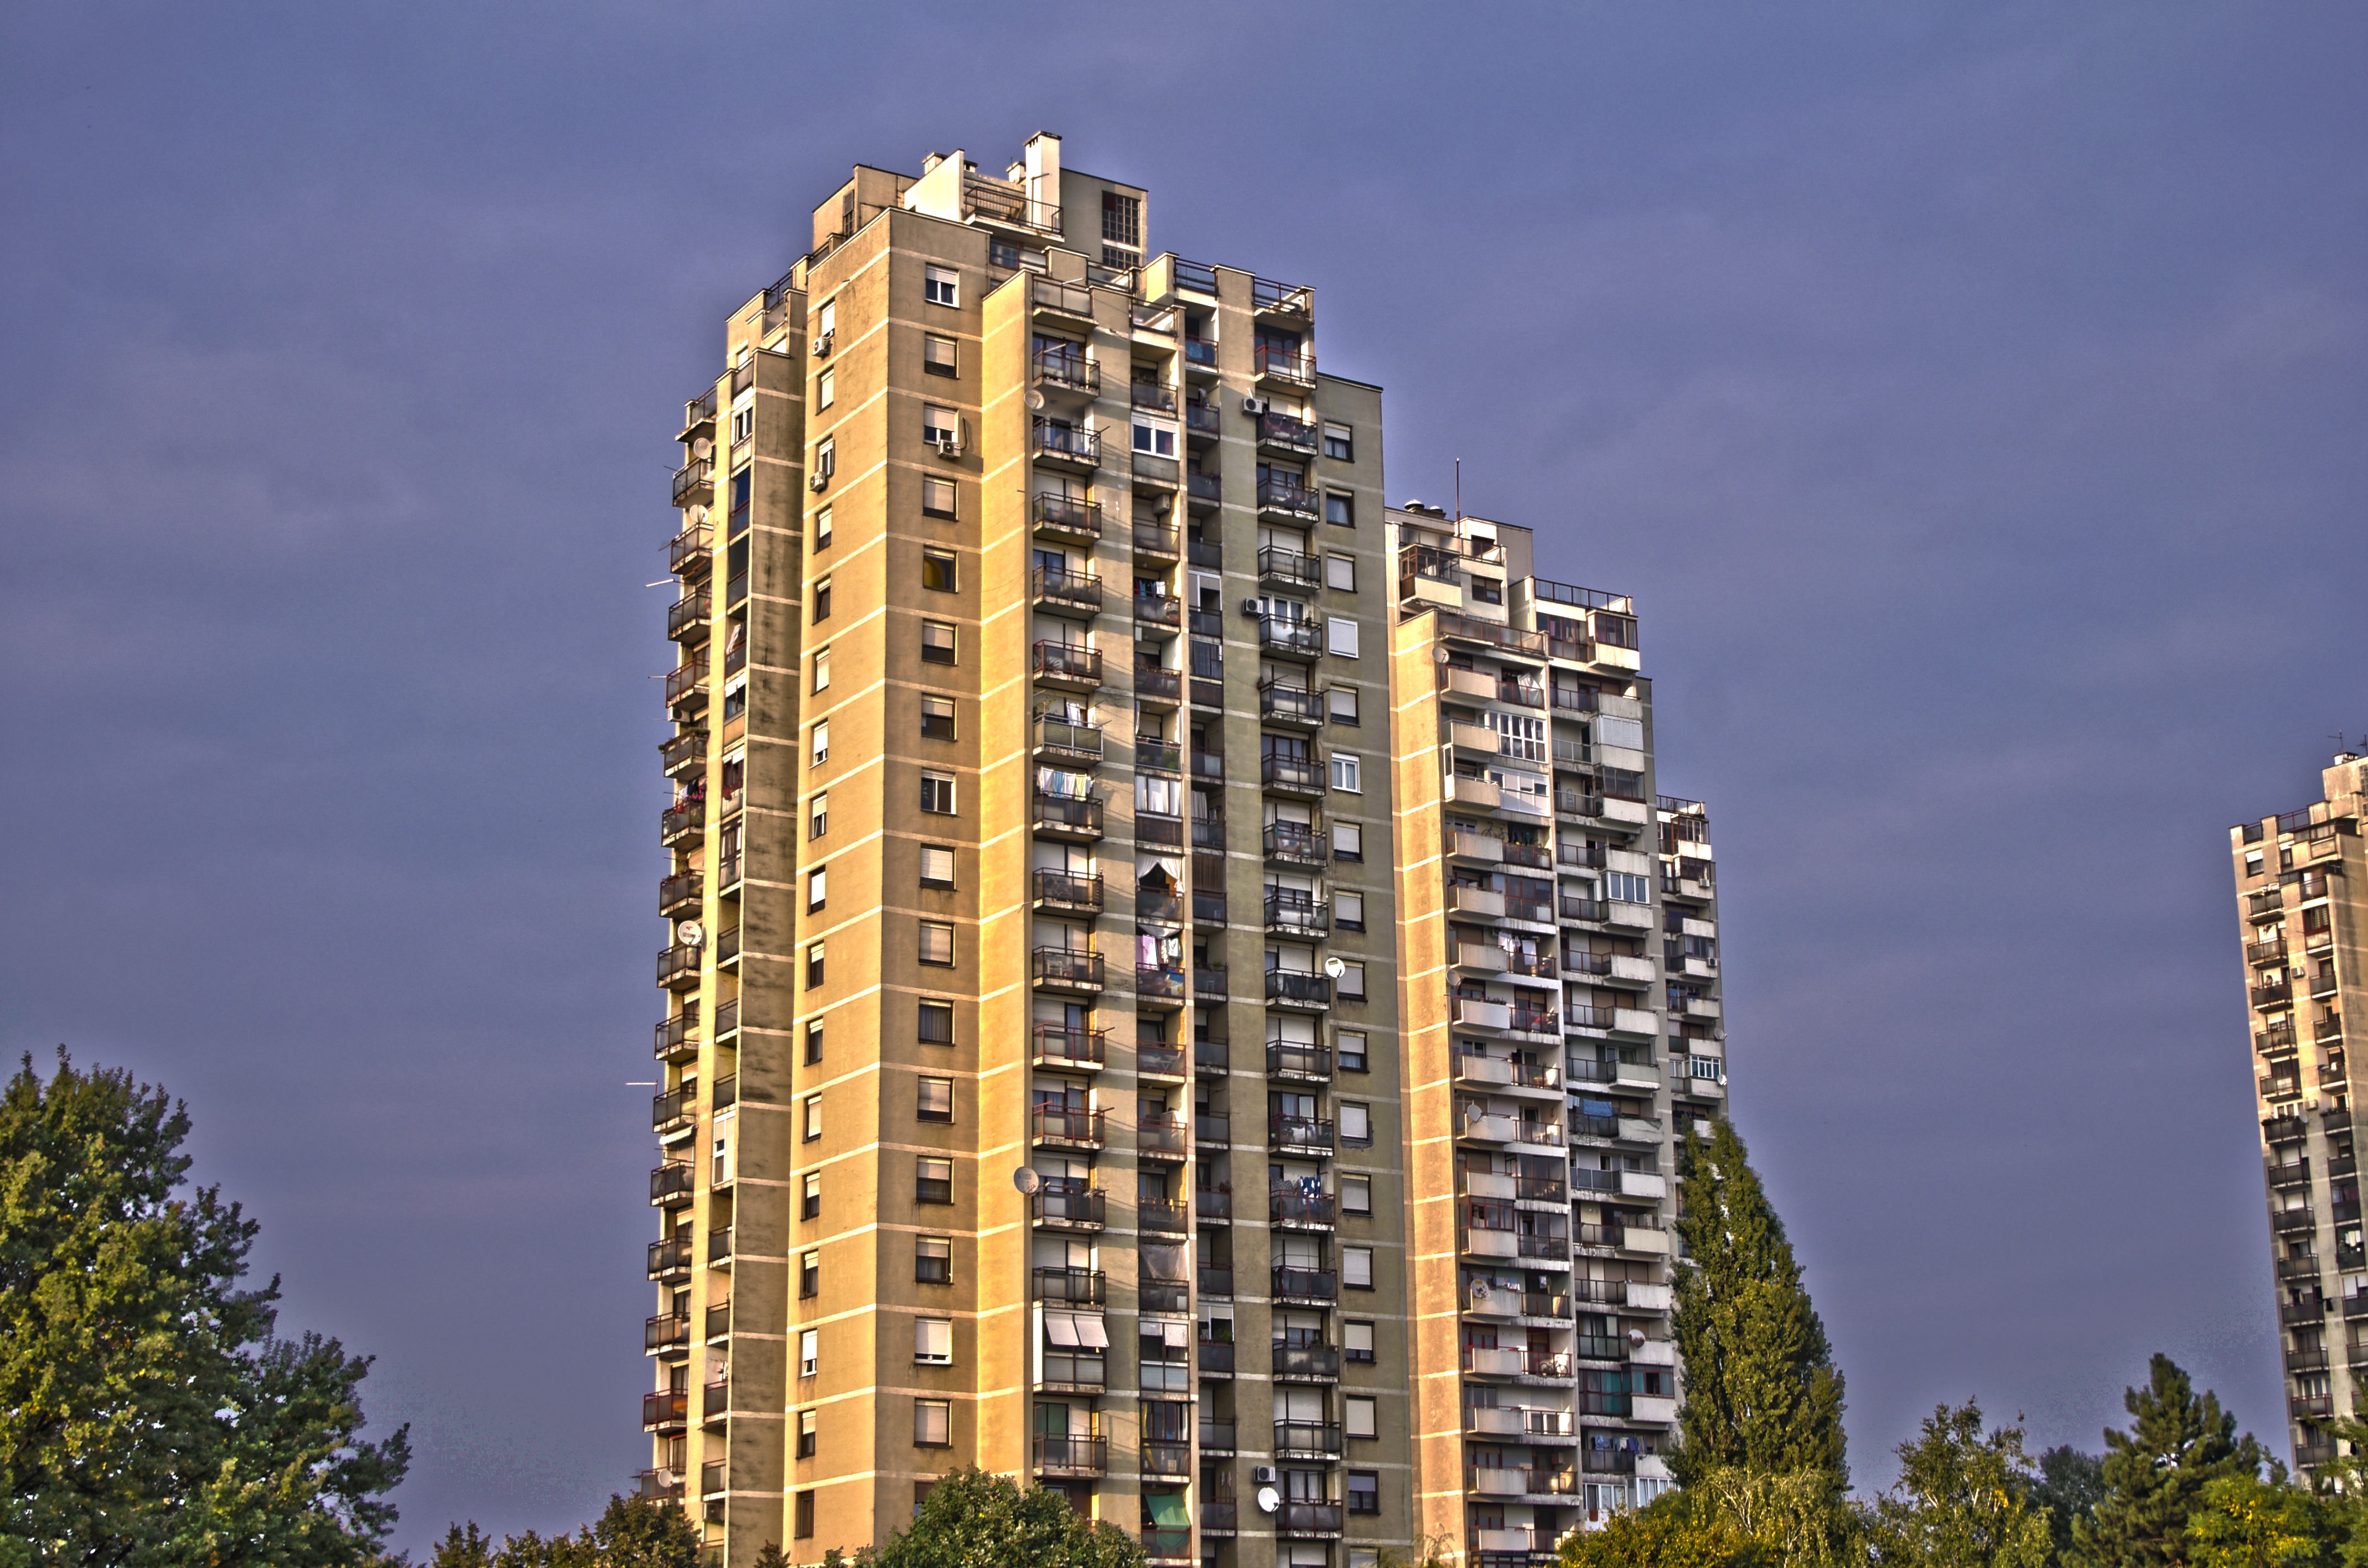
structure, building, skyscraper, urban, cityscape, downtown, suburb, construction, tower, office, landmark, facade, property, exterior, business, residential, modern, tower block, rental, district, apartments, commercial, complex, estate, accommodation, development, metropolis, rent, unit, condo, condominium, neighbourhood, finance, real estate, investment, condos, mortgage, residential area, metropolitan area